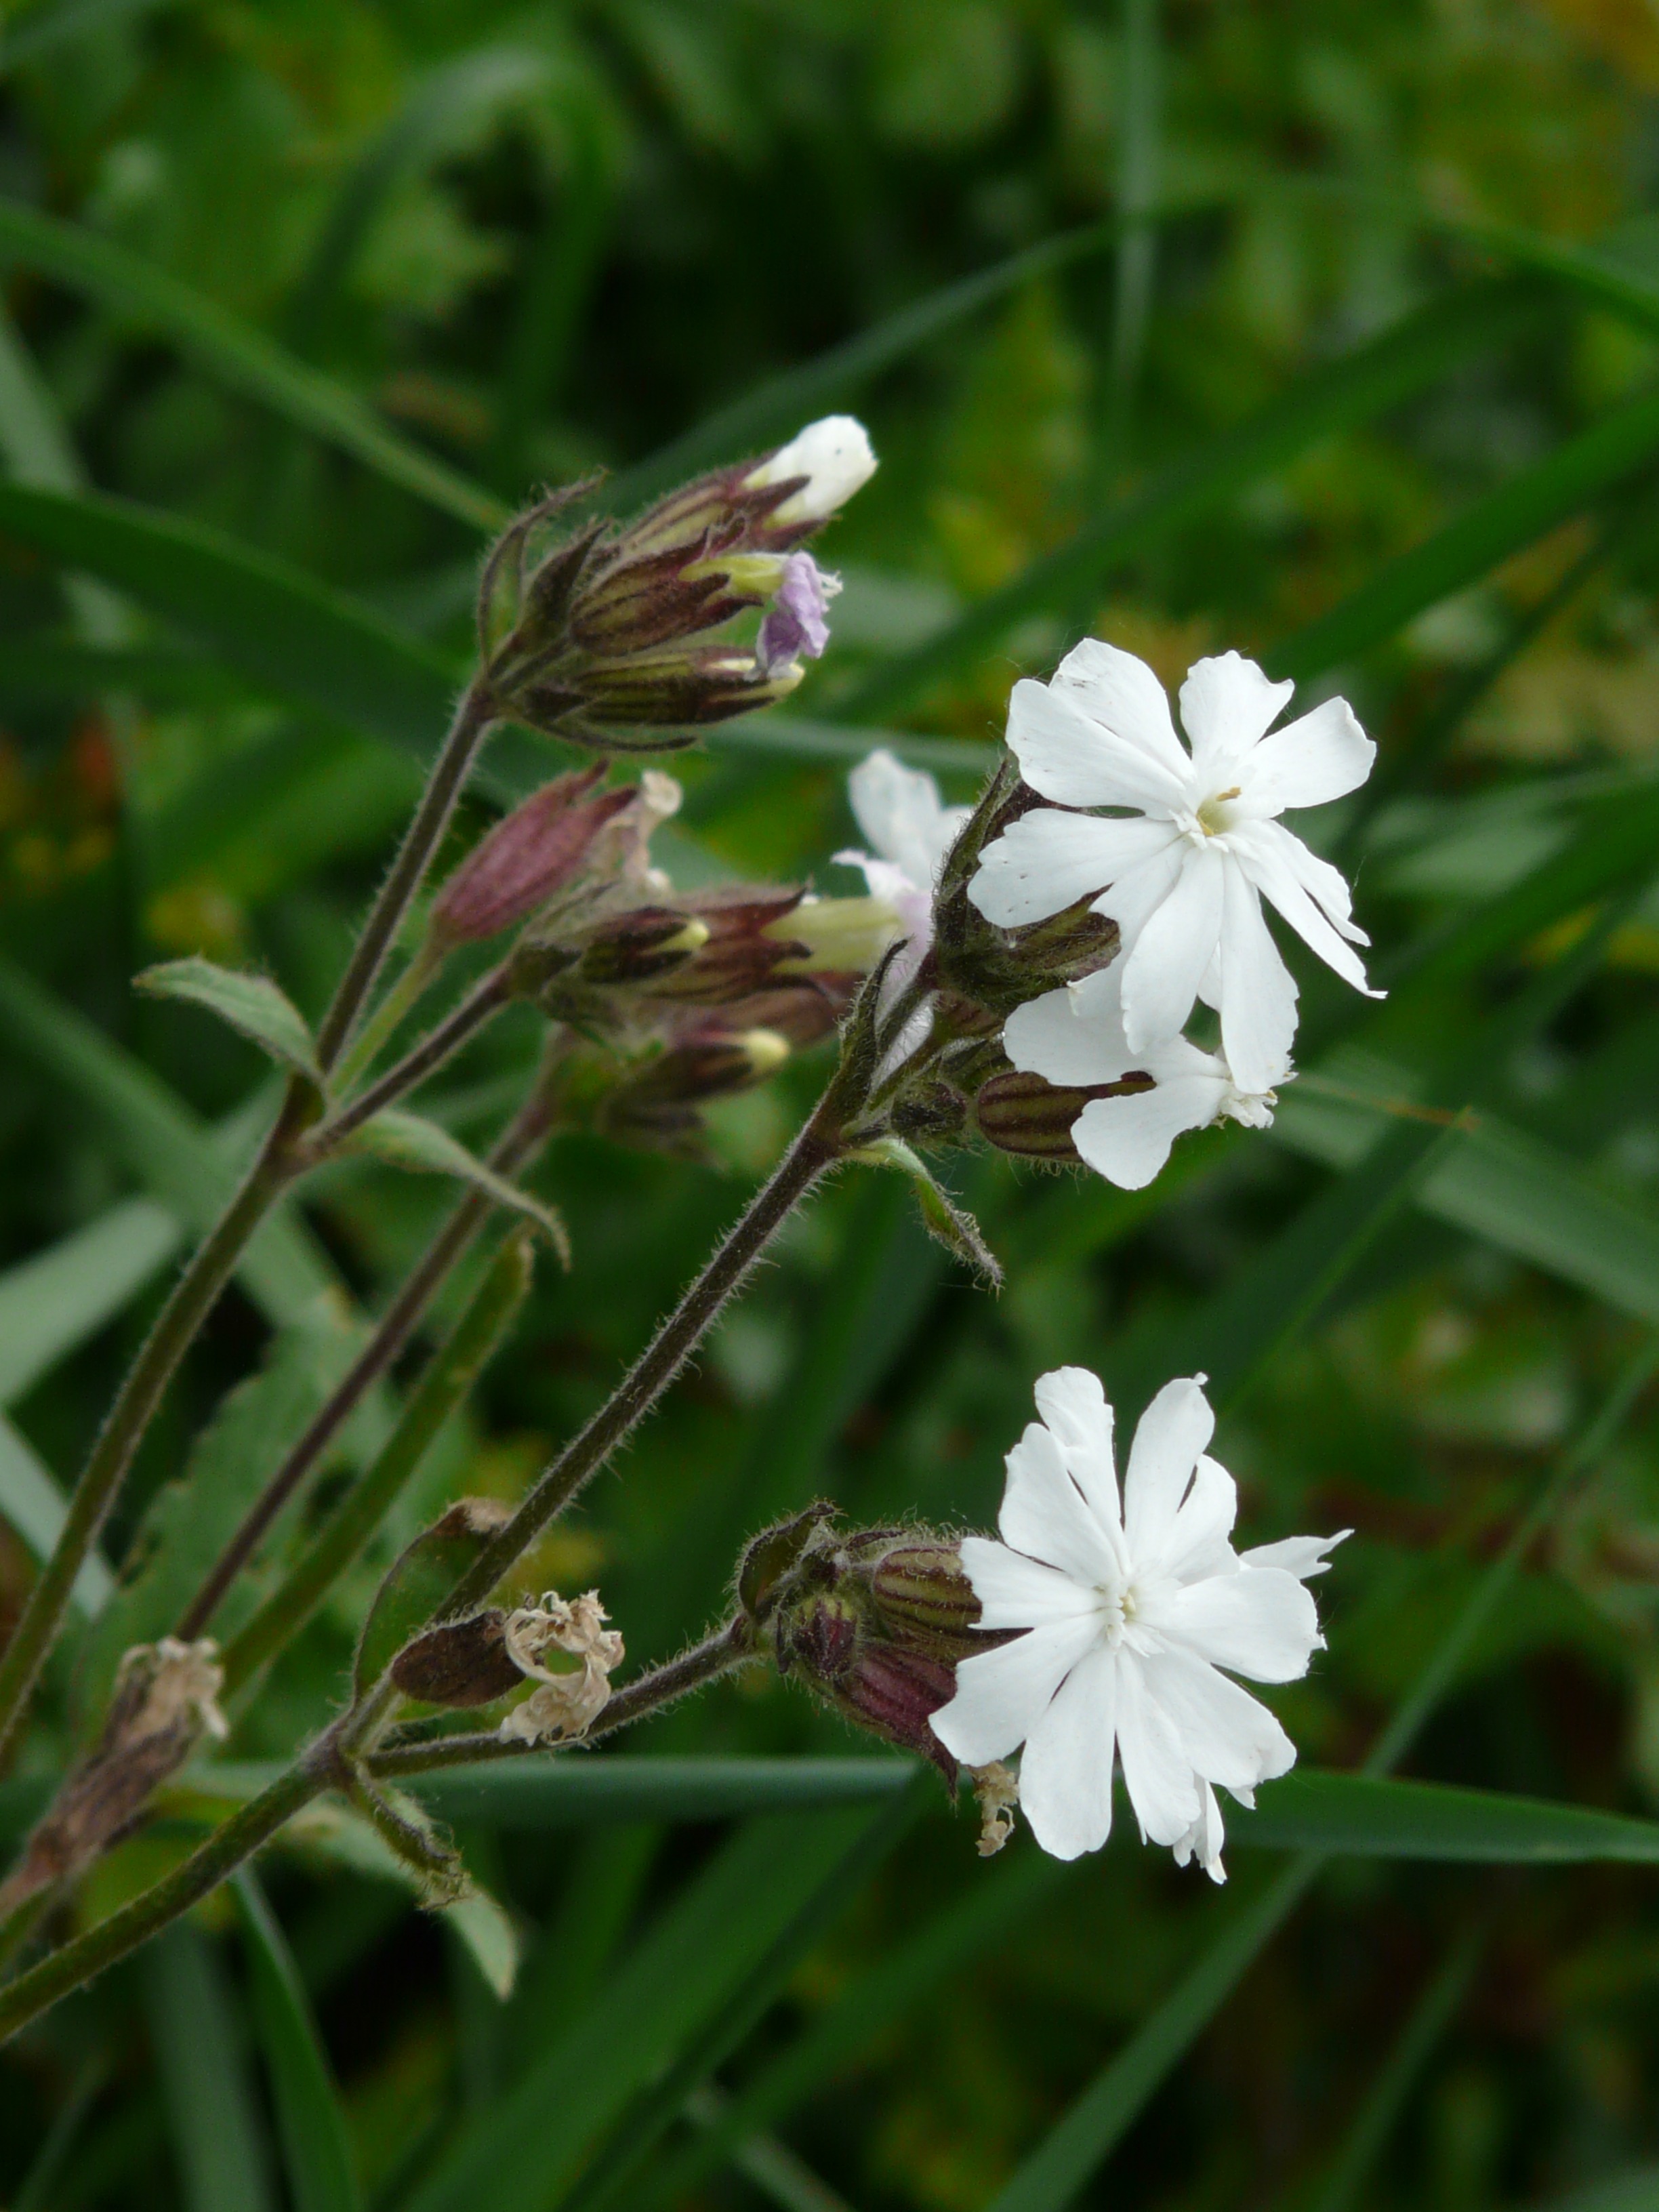
grass, blossom, plant, white, meadow, flower, bloom, herb, botany, flora, wildflower, flowering plant, carnation family, campion, white lichtnelke, white nachtnelke, white leimkraut, caryophyllaceae, grass family, land plant, pink family, centaurium, silene latifolia, night lichtnelke, melandrium